Answer in natural language. Consider the 3D positions of the objects in the scene and not just the 2D positions in the image. Is the centerpoint of  brown wooden bat at a higher height than gray colour chair  shape square? Choose between the following options: yes or no
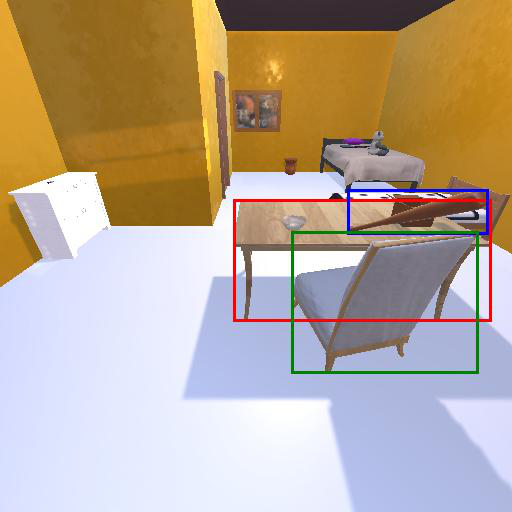
<answer>yes</answer>